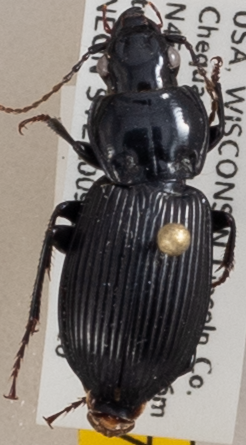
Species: Pterostichus novus
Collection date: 2018-07-10
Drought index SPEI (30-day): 0.71
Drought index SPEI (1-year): -0.24
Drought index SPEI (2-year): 1.642